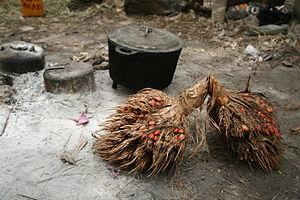
Carabane, également appelé Karabane, est à la fois une île et un village situés à l'extrême sud-ouest du Sénégal, dans l'embouchure du fleuve Casamance. Site paradisiaque, doté d'un climat agréable et d'une luxuriante végétation, c'est aussi du point de vue historique le premier comptoir colonial français en Casamance. Dans un environnement maritime et fluvial propice à l'exploitation halieutique, l'île vit pourtant au rythme du calendrier rizicole, car les Diolas, majoritaires à Karabane, sont avant tout des terriens : on a pu parler de véritable « civilisation du riz » en Basse-Casamance. En complément — tant alimentaire qu'économique —, ils pratiquent aussi la pêche artisanale et la collecte de crustacés, mais les pêcheurs professionnels viennent surtout d'autres régions.
La Forêt classée de Patako est une forêt protégée de l'ouest du Sénégal, située dans le département de Foundiougne, à proximité de la frontière avec la Gambie.
Le palmier à huile ou éléis de Guinée est une plante monocotylédone de la famille des Arécacées, largement cultivée pour ses fruits et ses graines riches en huile à usage alimentaire et industriel. L'huile de palme, extraite de la pulpe du fruit, est devenue depuis quelques années la « première source de corps gras végétal sur le marché mondial ». L'huile de palmiste, extraite des graines, est autorisée dans l'Union européenne comme substitut du beurre de cacao.